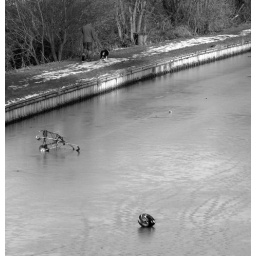
taken in black and white with a Canon SX10. December 28th 2009